Stoneleigh, Darlinghurst

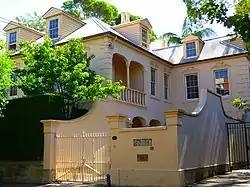

Stoneleigh is a heritage-listed residence at 1 Darley Street in the inner city Sydney suburb of Darlinghurst in the City of Sydney local government area of New South Wales, Australia. It was built in 1860. It is also known as Greencourt. It was added to the New South Wales State Heritage Register on 2 April 1999.